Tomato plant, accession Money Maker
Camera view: horizontal (90 deg, fisheye); turntable rotation: 30 degrees
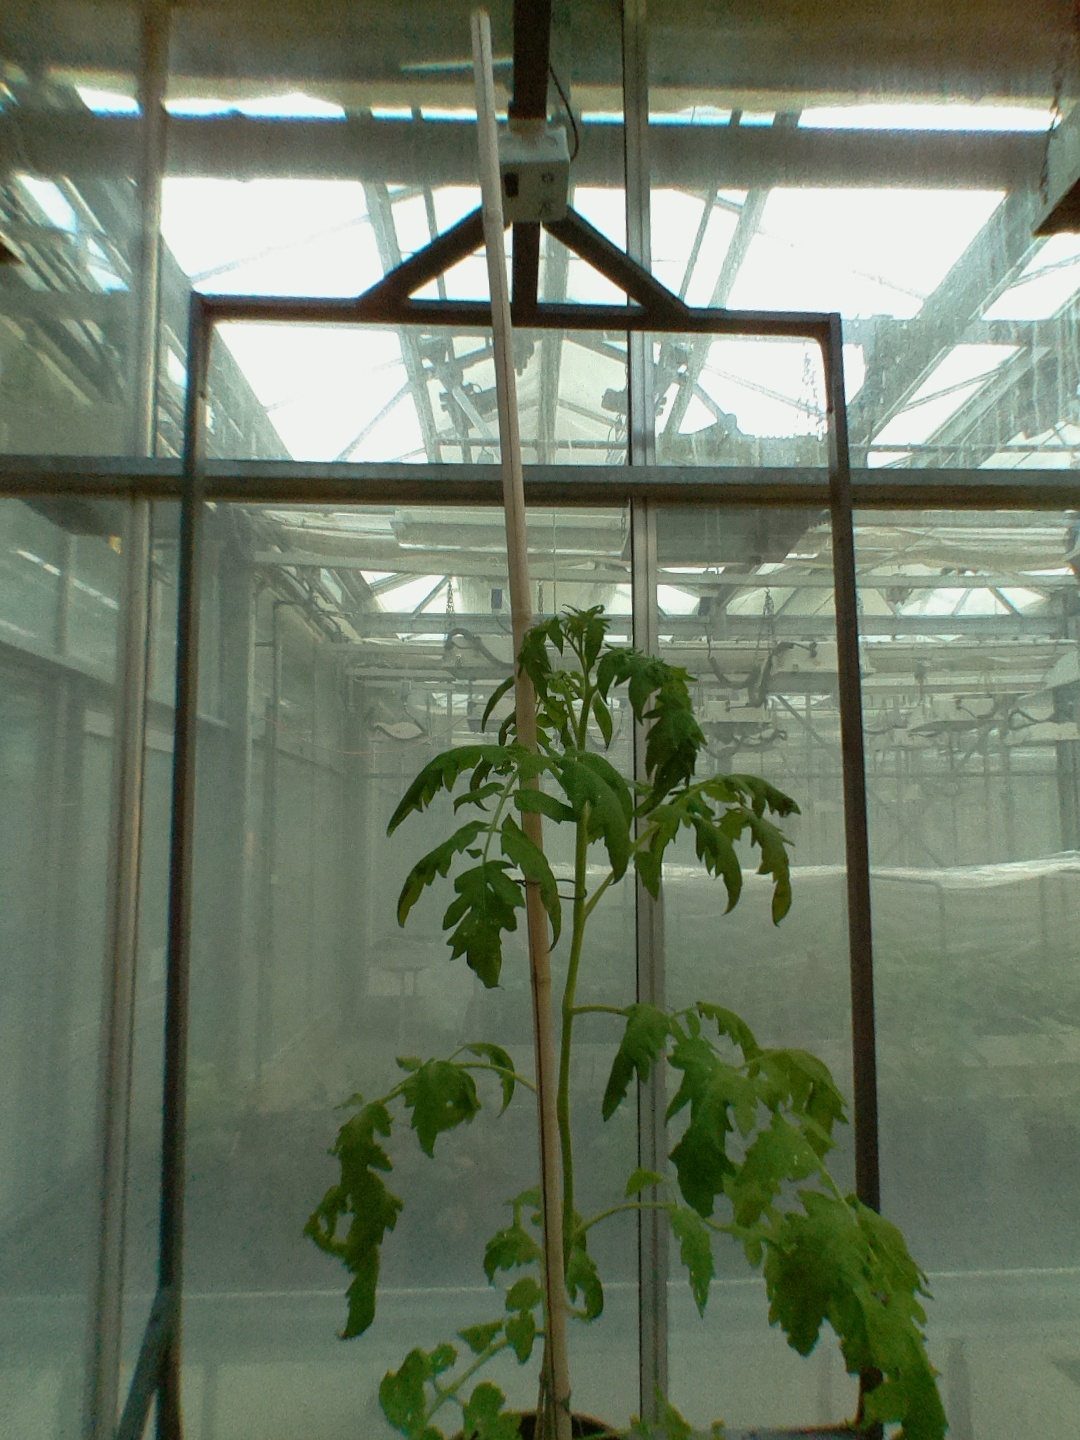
BBCH growth stage 60: First flowers open